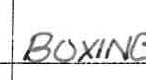
Label: boxing